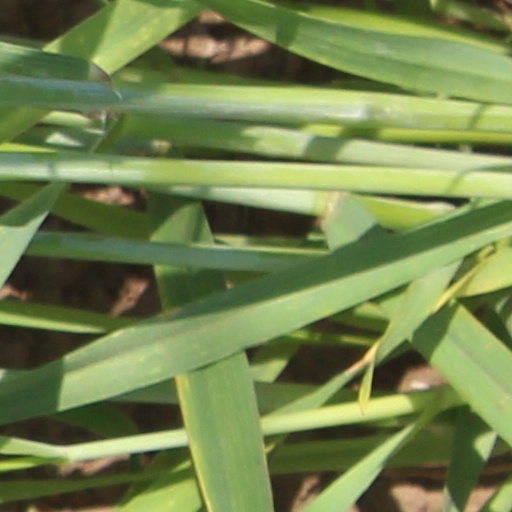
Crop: wheat